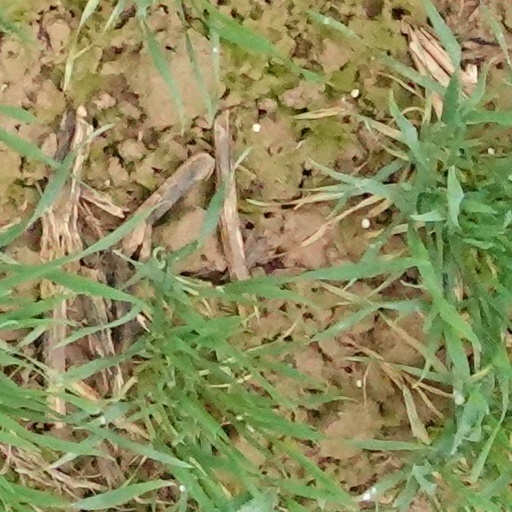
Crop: wheat